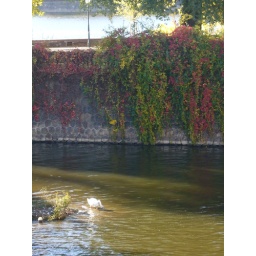
A swan on the river Vltava in Prague